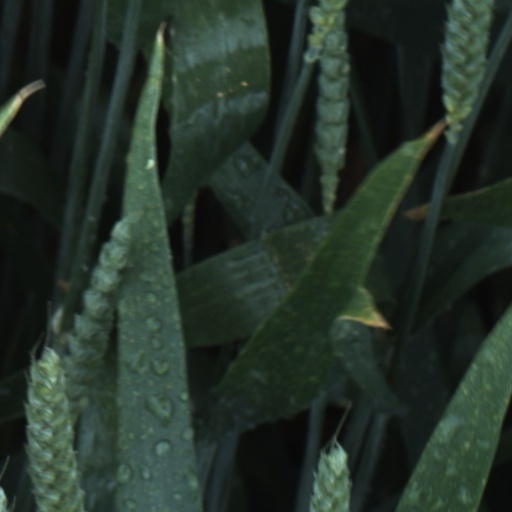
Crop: wheat